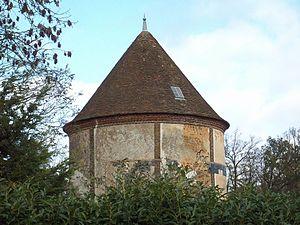
Colombier de Chennebrun.
Le château de Chennebrun est un édifice construit à partir du XIVᵉ siècle situé sur la commune de Chennebrun, dans le département de l'Eure en région Normandie. Il fait l'objet d'une inscription au titre des Monuments historiques depuis le 29 septembre 1994.